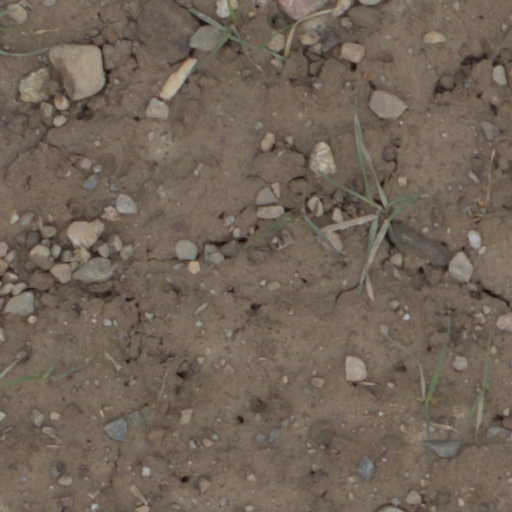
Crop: wheat